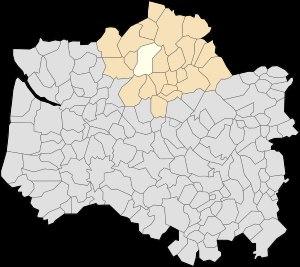
Preures est une commune française située dans le département du Pas-de-Calais en région Hauts-de-France.